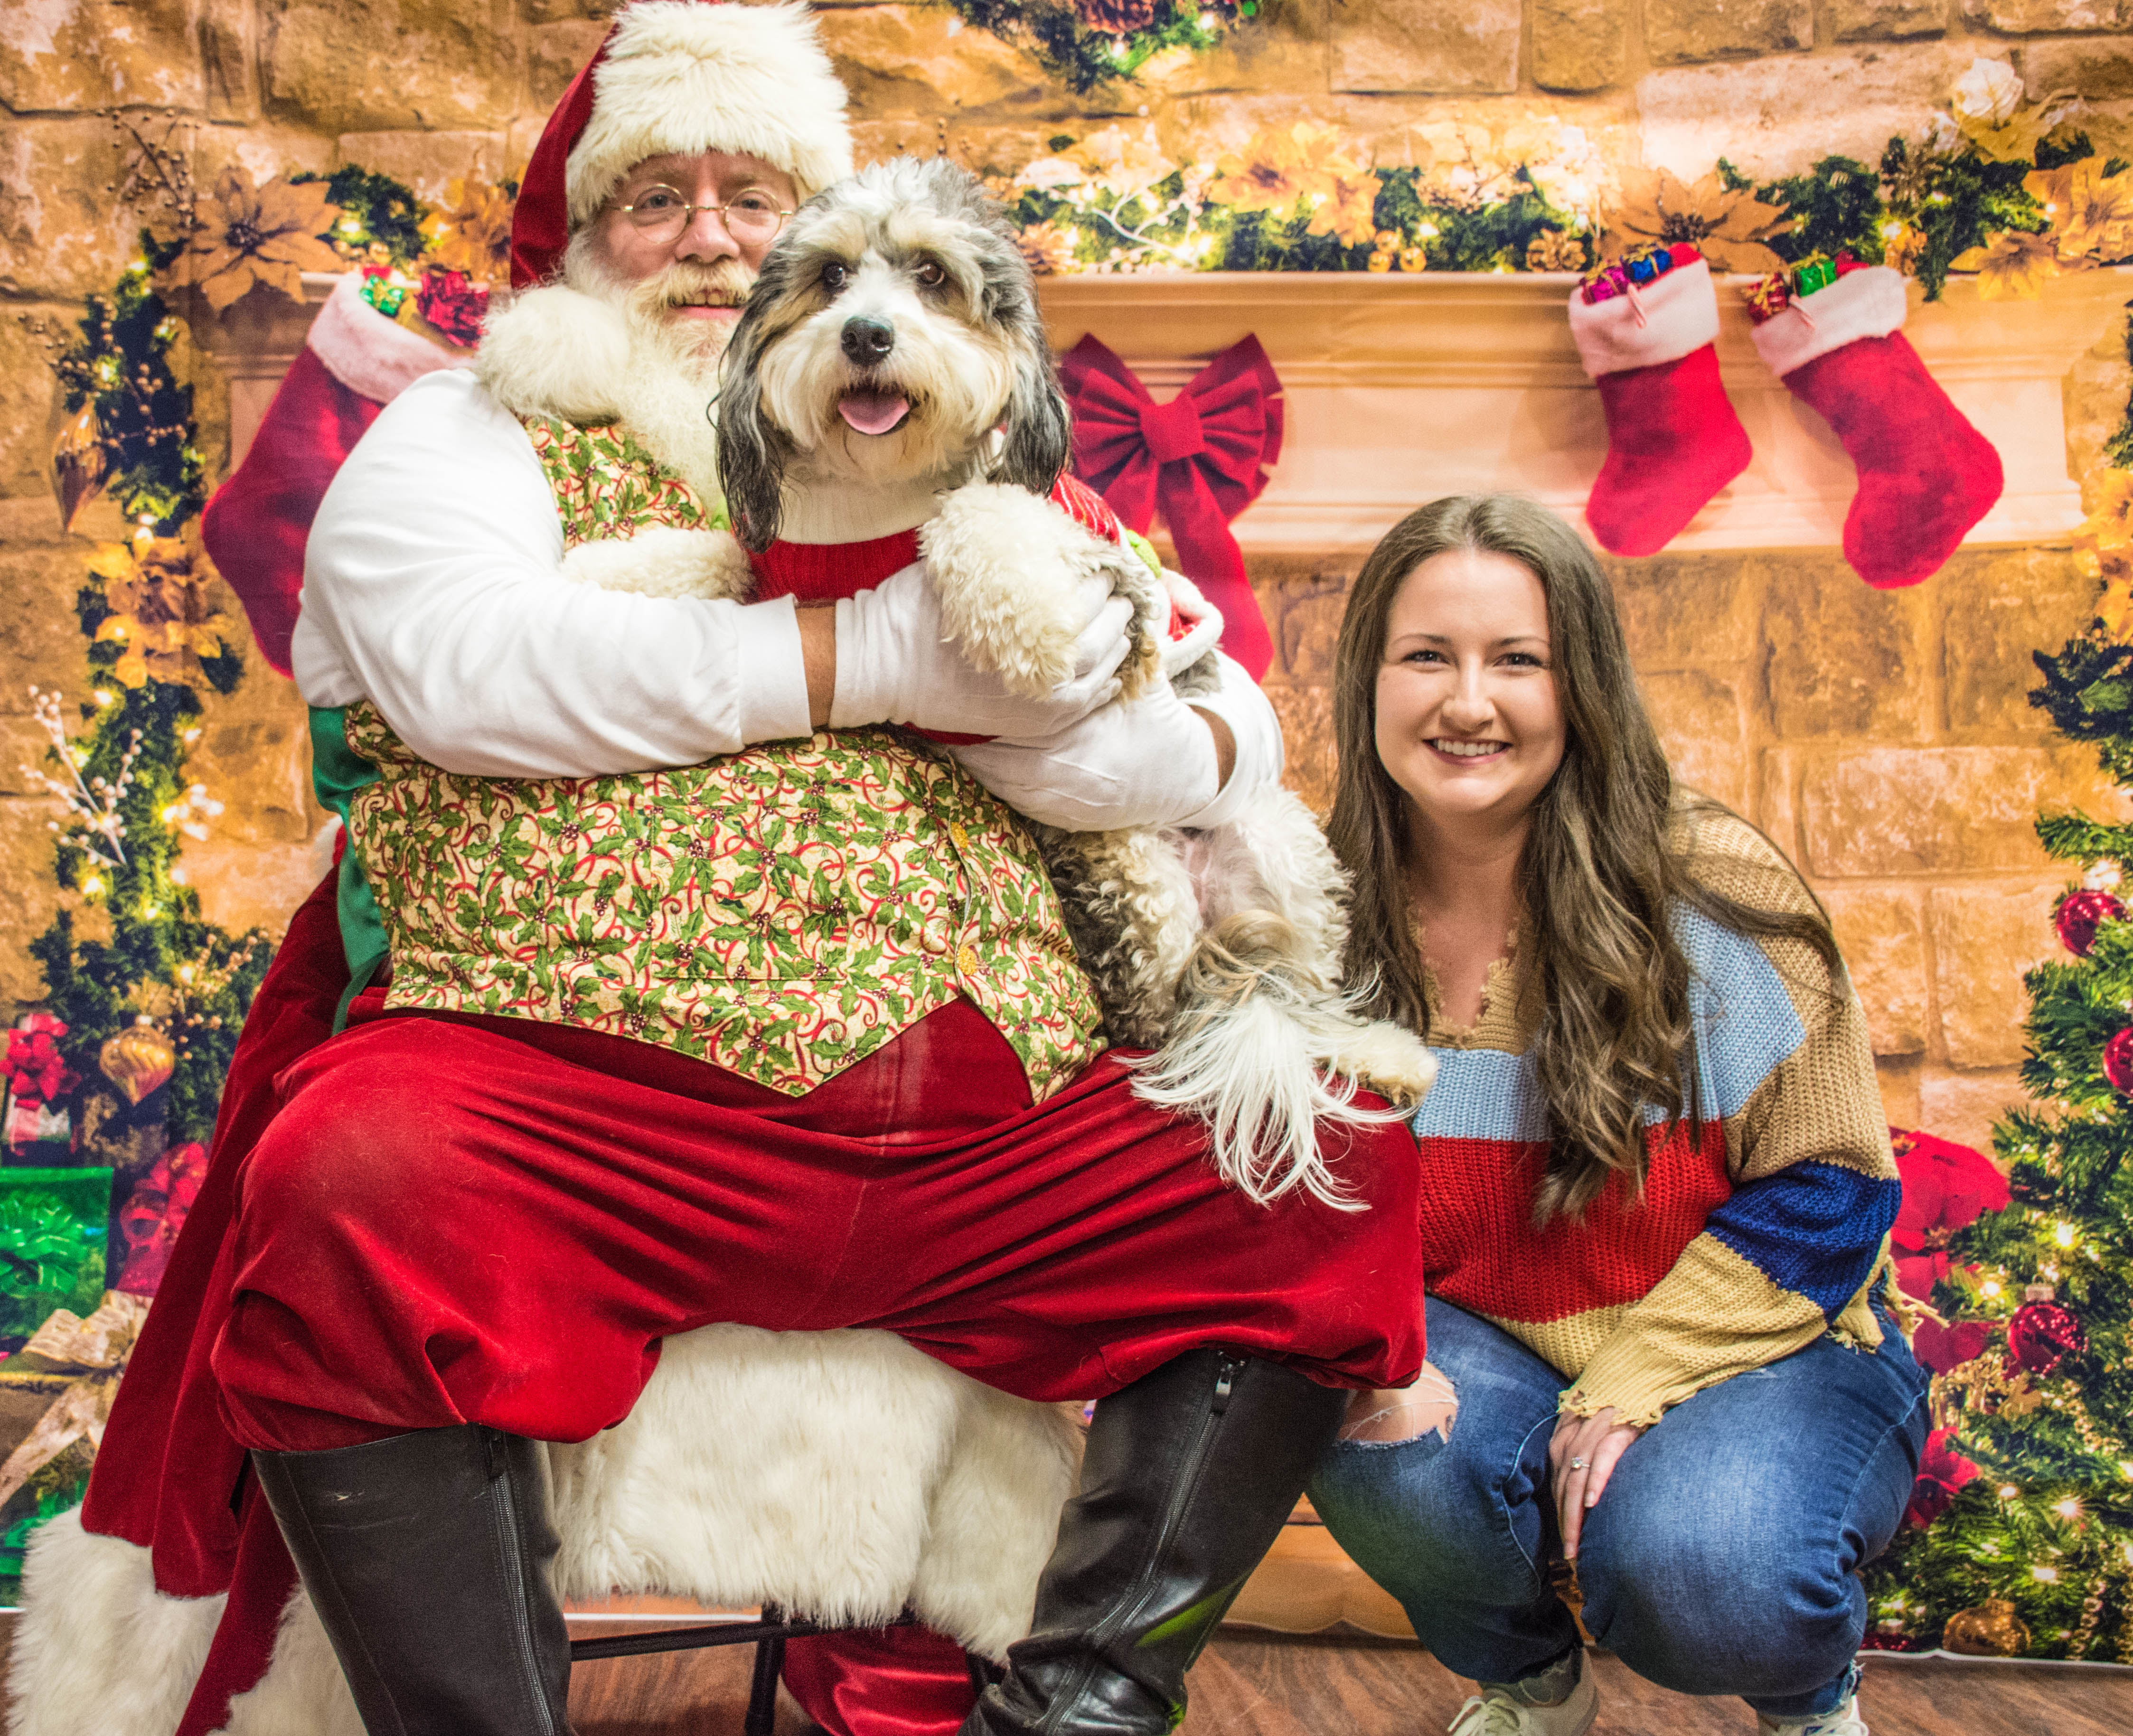
christmas, dog, santa, happy, love, adorable, loved, santa claus, christmas eve, canidae, christmas tree, christmas ornament, fun, fictional character, sporting group, companion dog, lap, holiday, carnivore, fawn, dog breed, christmas stocking, christmas decoration